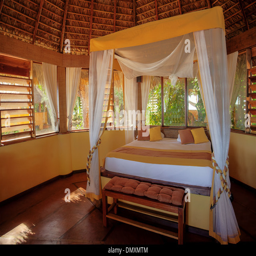
bedroom of a luxury tropical bungalow